Guinea

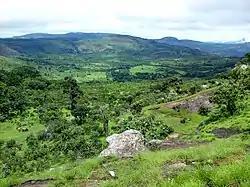
Fouta Djallon highlands in central Guinea

Guinea is divided into eight administrative regions which are subdivided into 33 prefectures. The capital Conakry with a population of 1,675,069 ranks as a special zone.